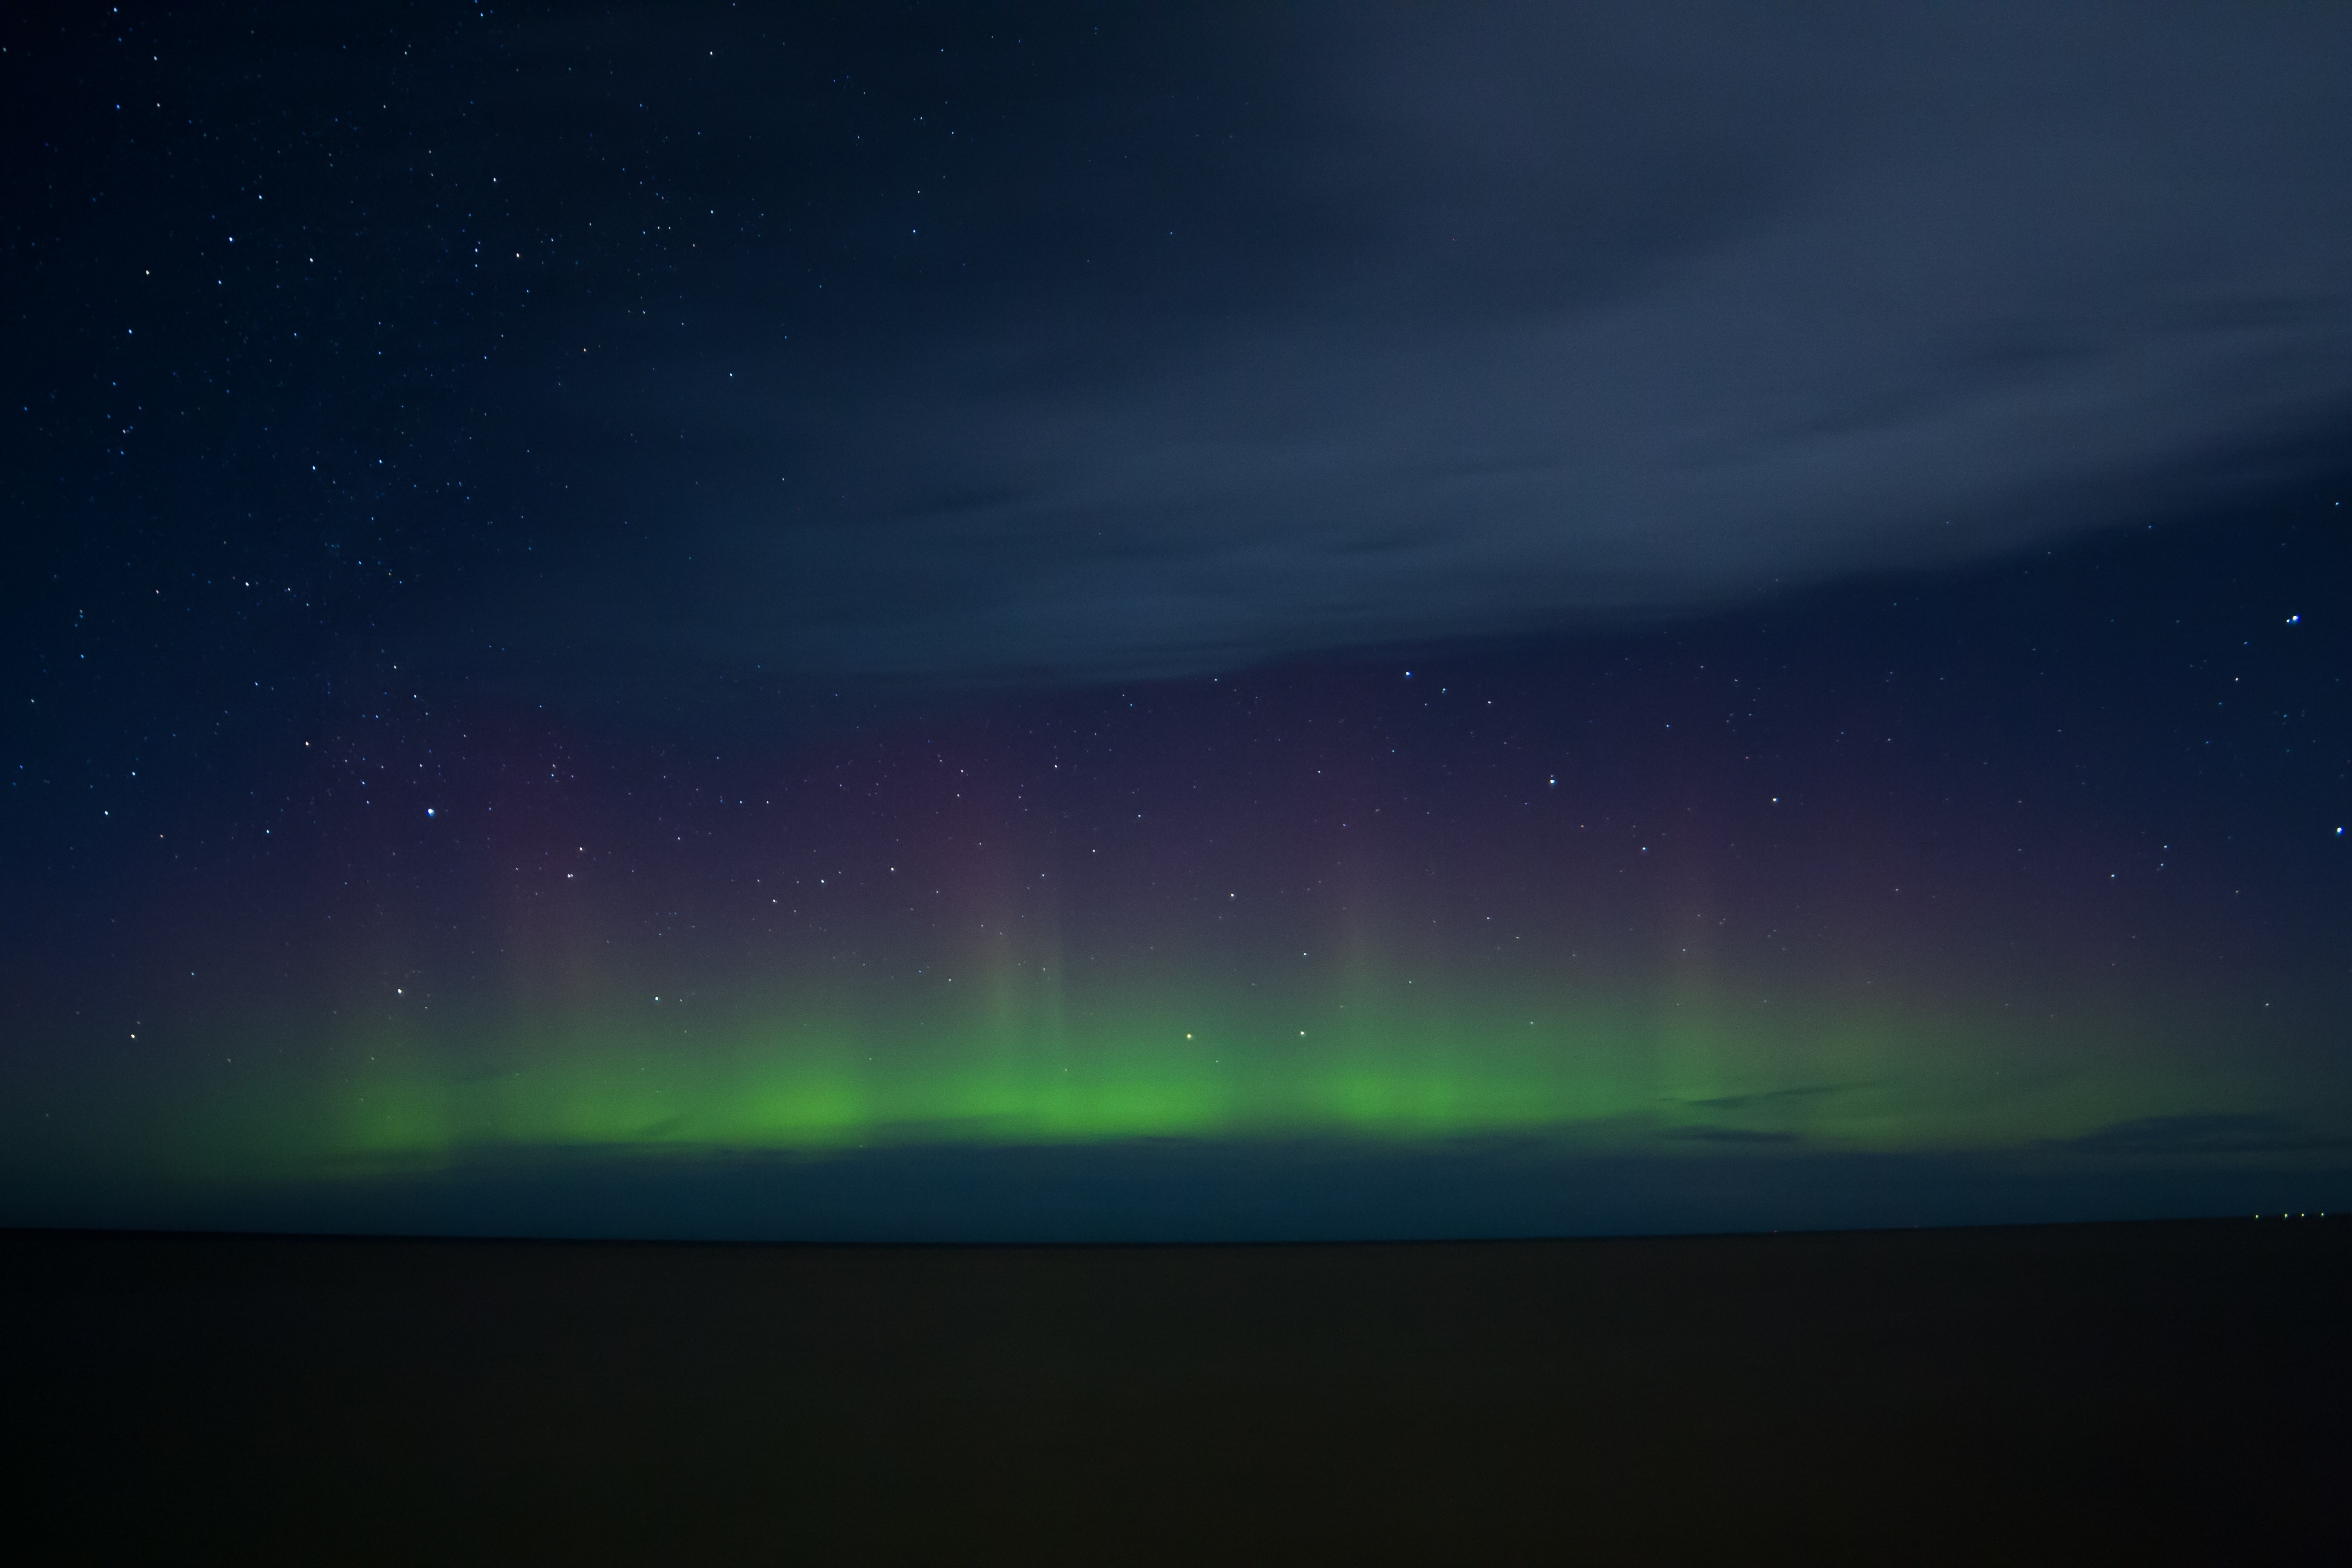
sky, night, atmosphere, dark, green, colorful, aurora, aurora borealis, astronomy, alaska, northern lights, borealis